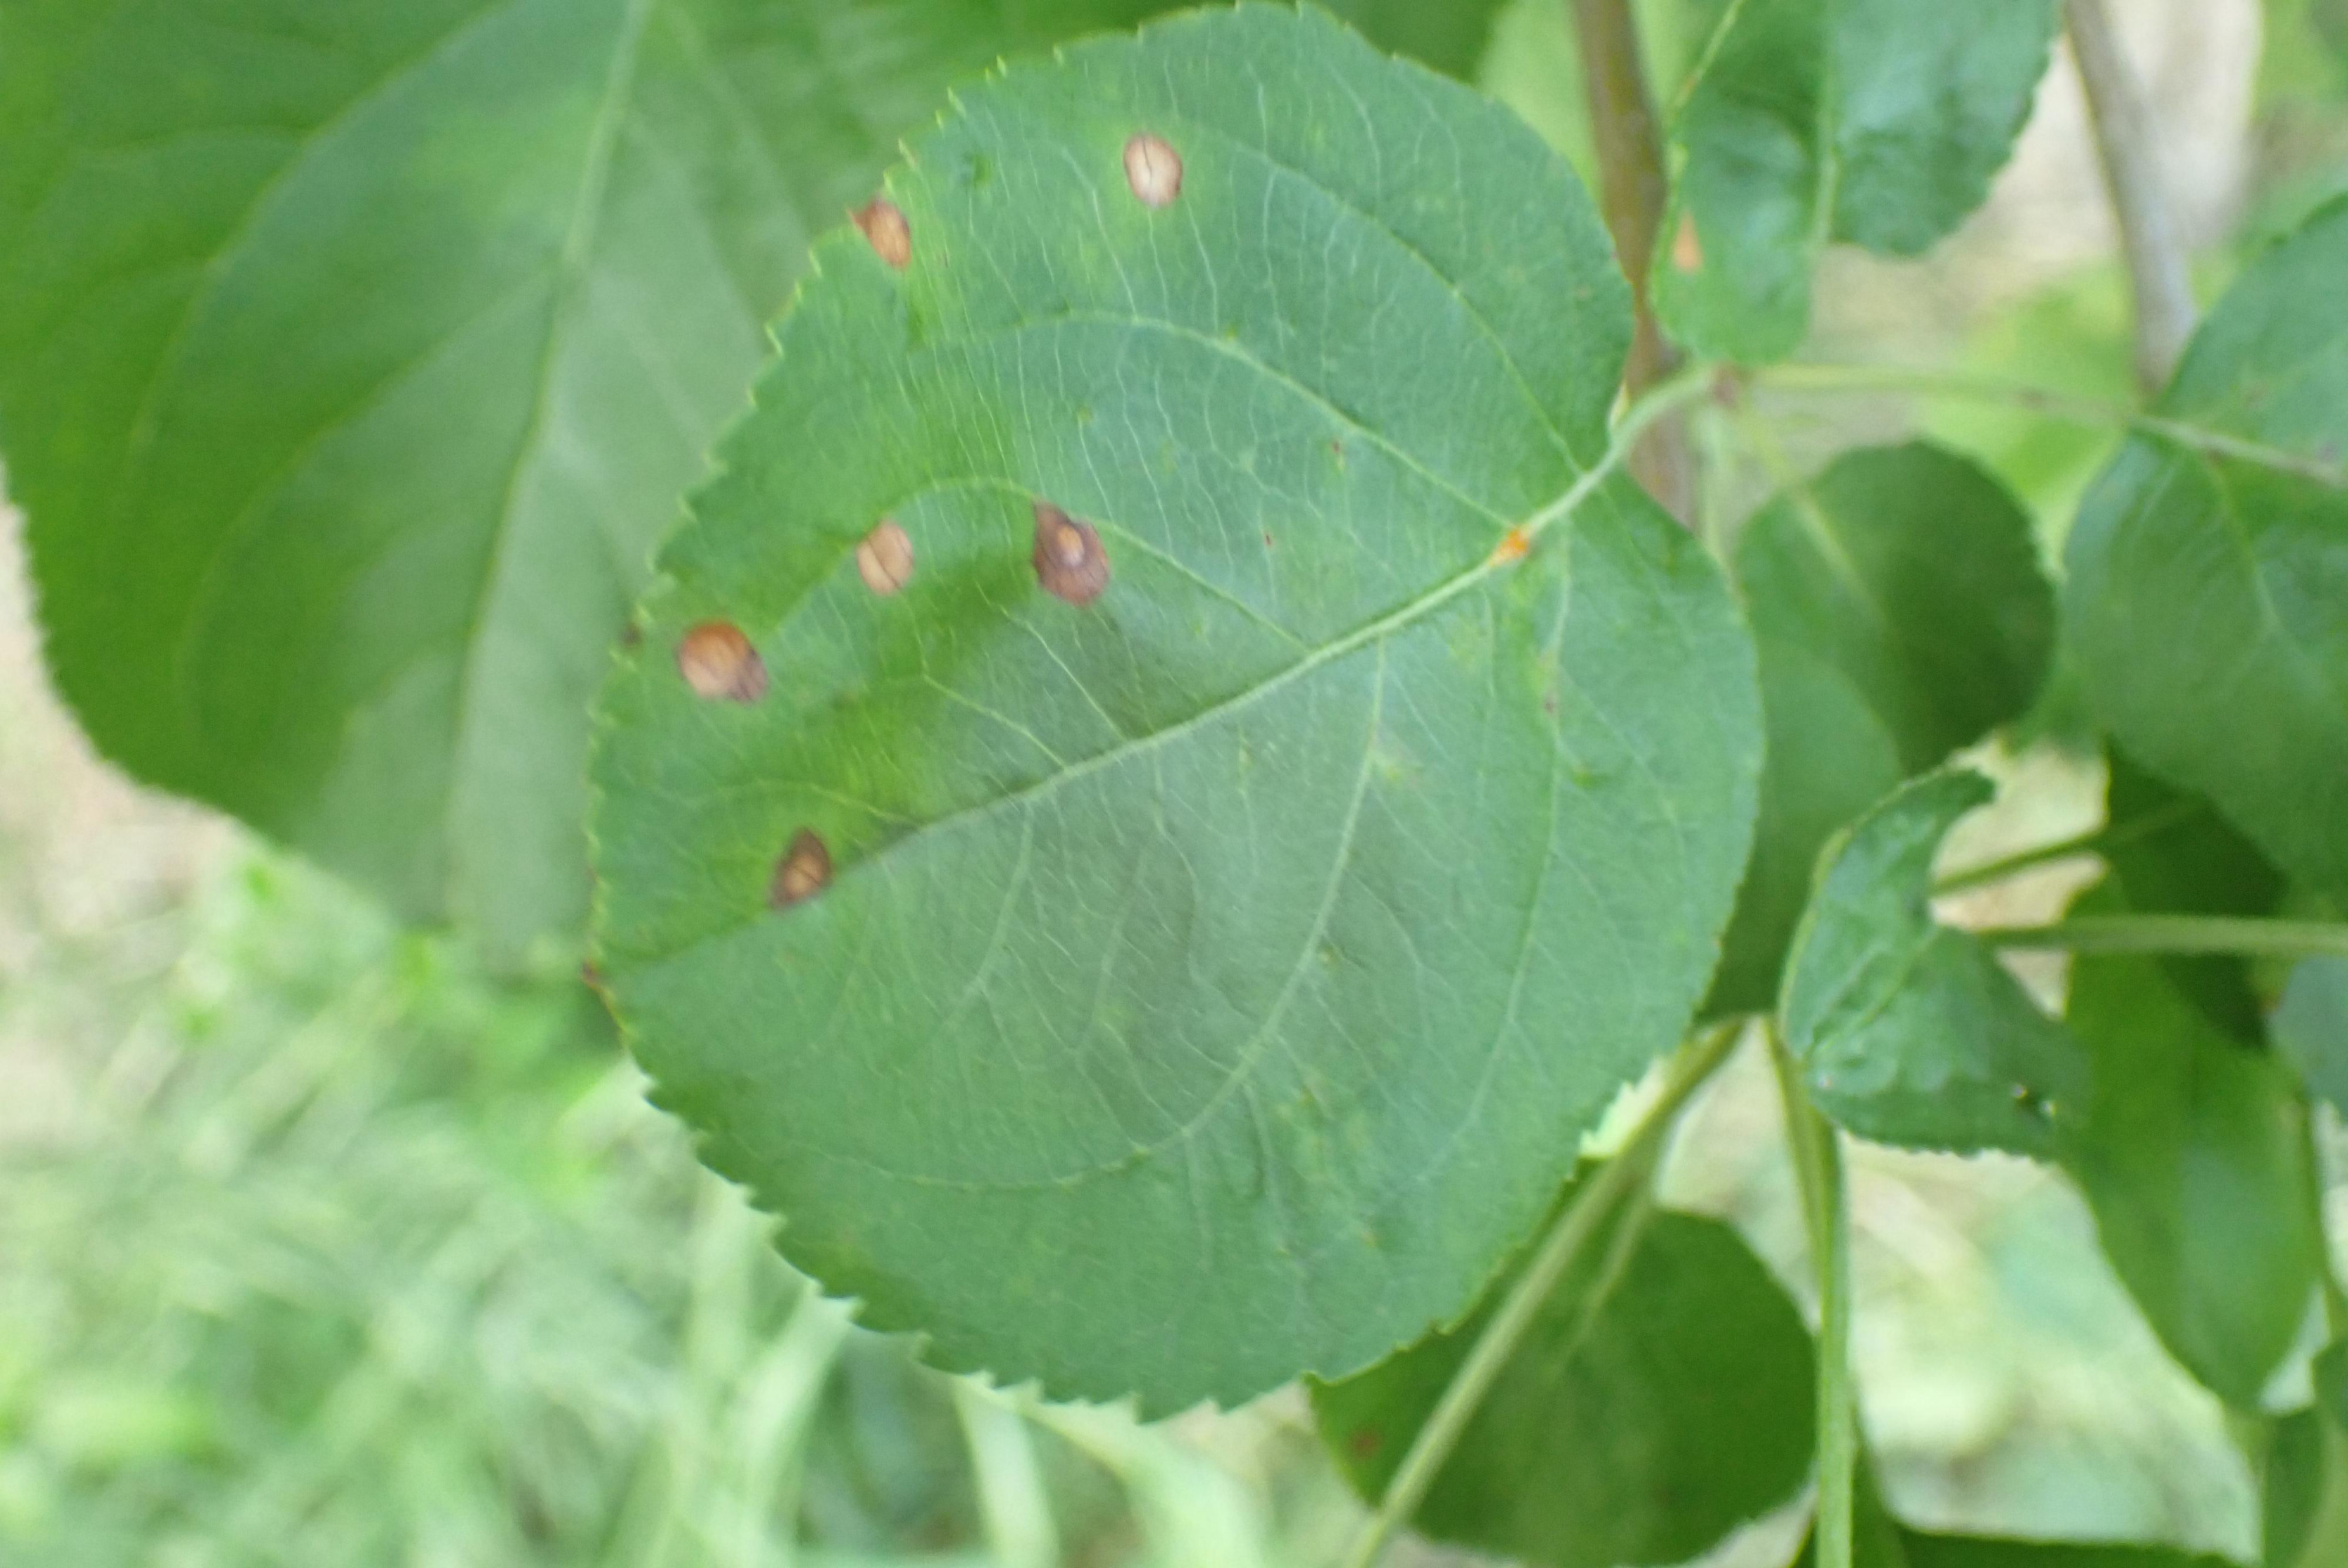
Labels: frog_eye_leaf_spot